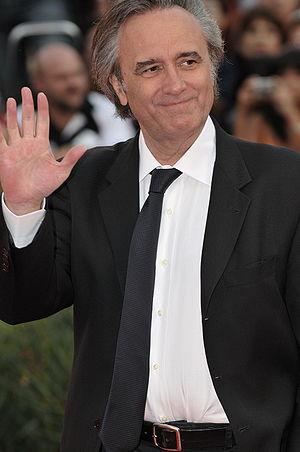
66ème Festival du Cinéma de Venise (Mostra), 11ème jour (12/09/2009) Tapis rouge pour la soirée de cloture du Festival de Venise 2009.
The Hole est un thriller fantastique américain réalisé par Joe Dante, sorti en 2009.